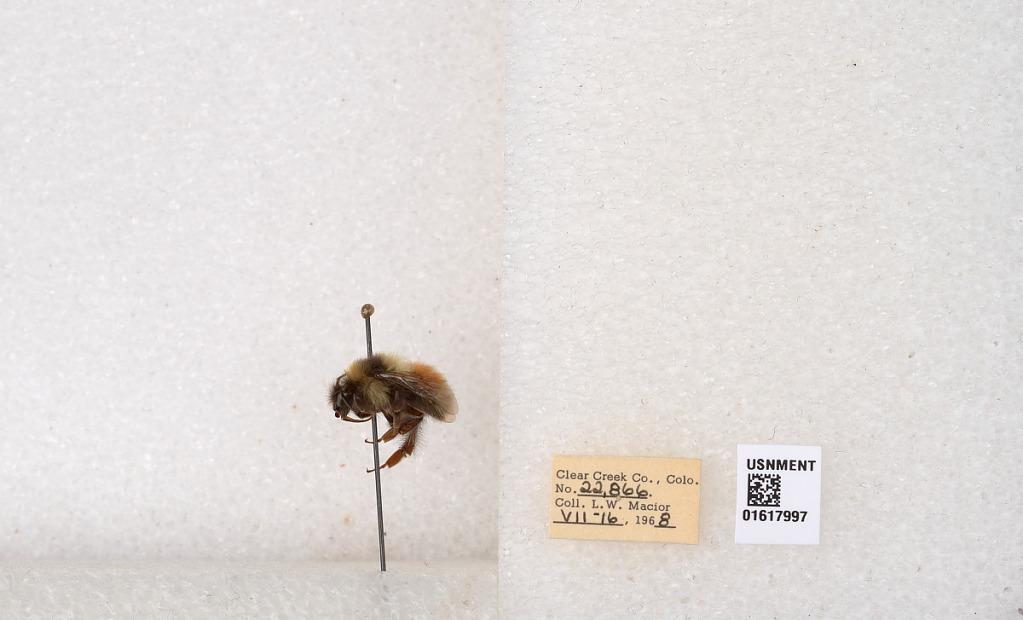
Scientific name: Bombus (Pyrobombus) sylvicola Kirby
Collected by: L. Macior
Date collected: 1968-7-16
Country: United States
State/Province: Colorado
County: Clear Creek
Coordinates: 39.6891, -105.644